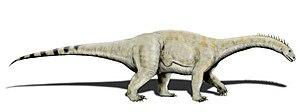
Cetiosaurus est un genre éteint de grands dinosaures sauropodes eusauropodes, un quadrupède herbivore à long cou, un peu plus court cependant que le reste de son corps.
Les sauropodes sont un infra-ordre de dinosaures, quadrupèdes herbivores, appartenant au sous-ordre des sauropodomorphes. Ils vécurent du Jurassique moyen au Crétacé supérieur, et remplacèrent les prosauropodes sur l'ensemble de la planète. On compte parmi les sauropodes les plus longs et les plus imposants dinosaures et, par conséquent, les plus grands animaux qui aient vécu sur Terre, avec la Baleine bleue. Voici une liste partielle des familles :
Vulcanodon est un genre éteint de dinosaures sauropodes, un des plus primitifs. Il a été découvert dans le sud de l'Afrique, au Zimbabwe, dans une île du lac Kariba. Il date du Jurassique inférieur, du Sinémurien-Pliensbachien, soit il y a environ entre 199,3 et 182,7 millions d'années.